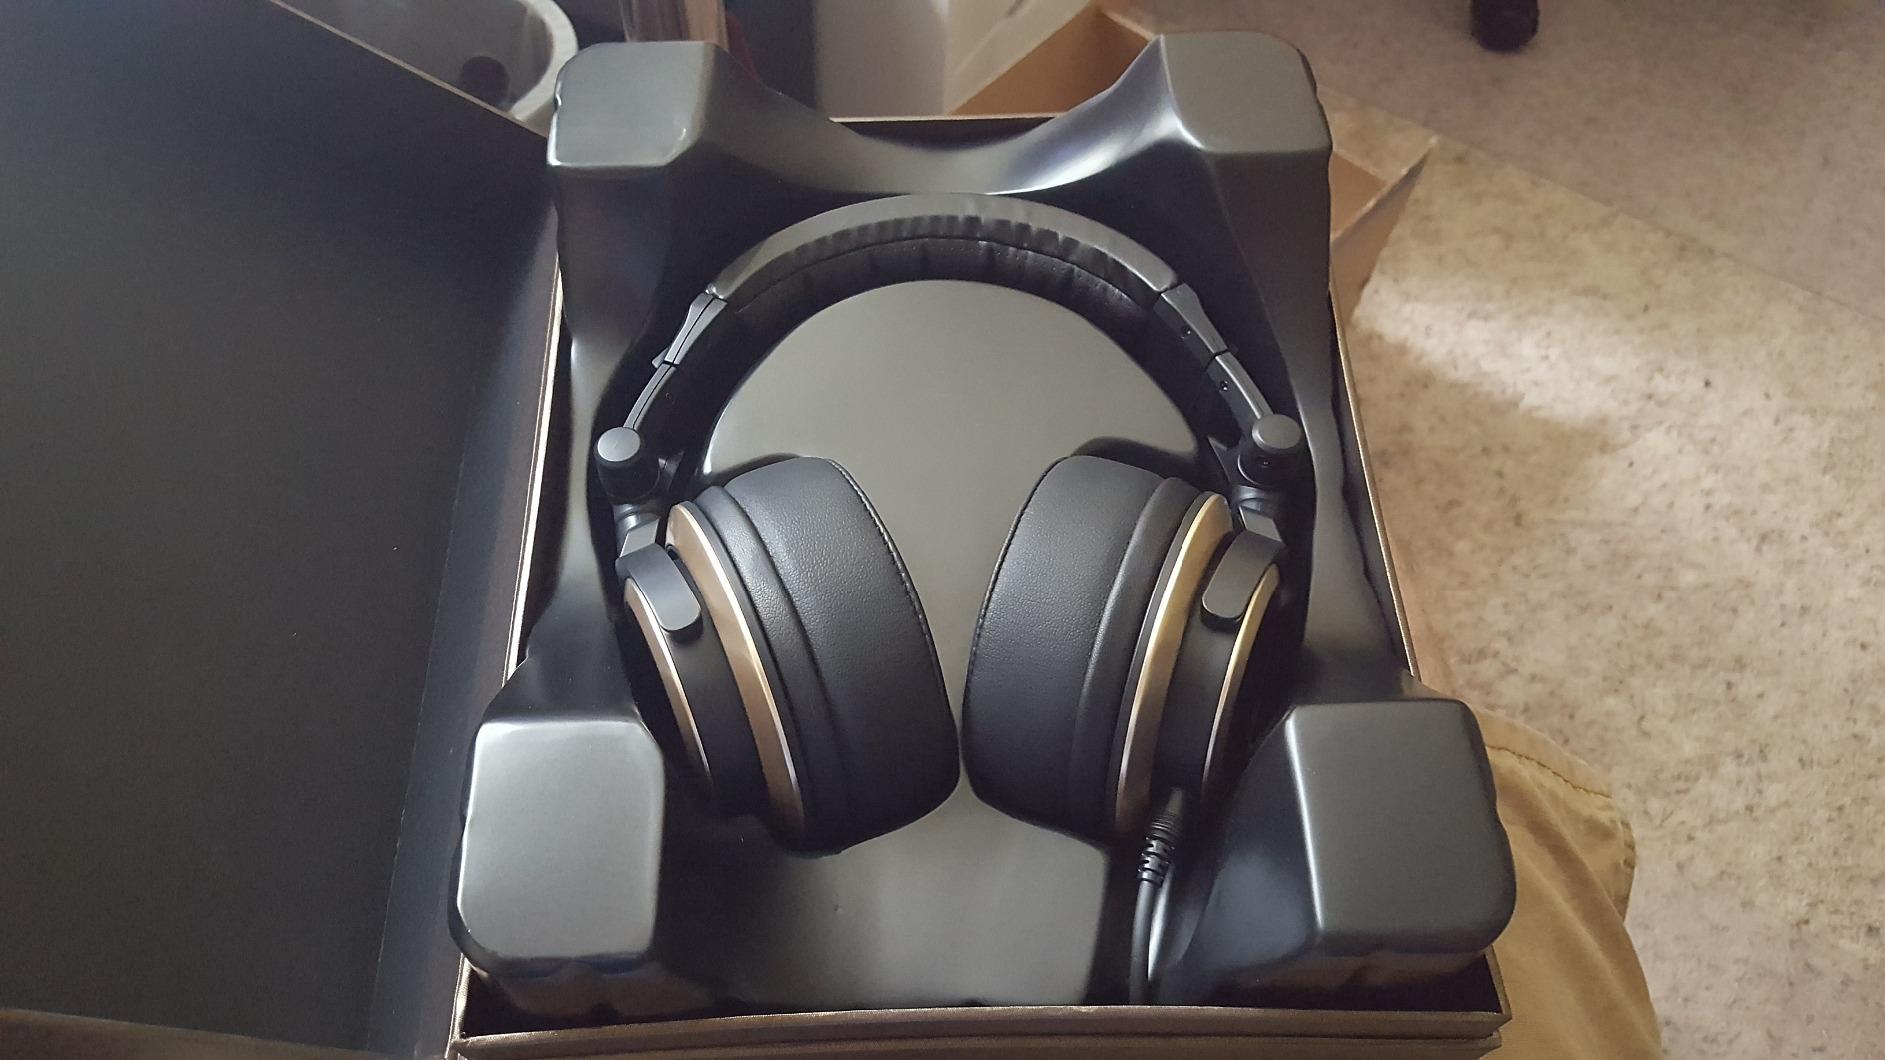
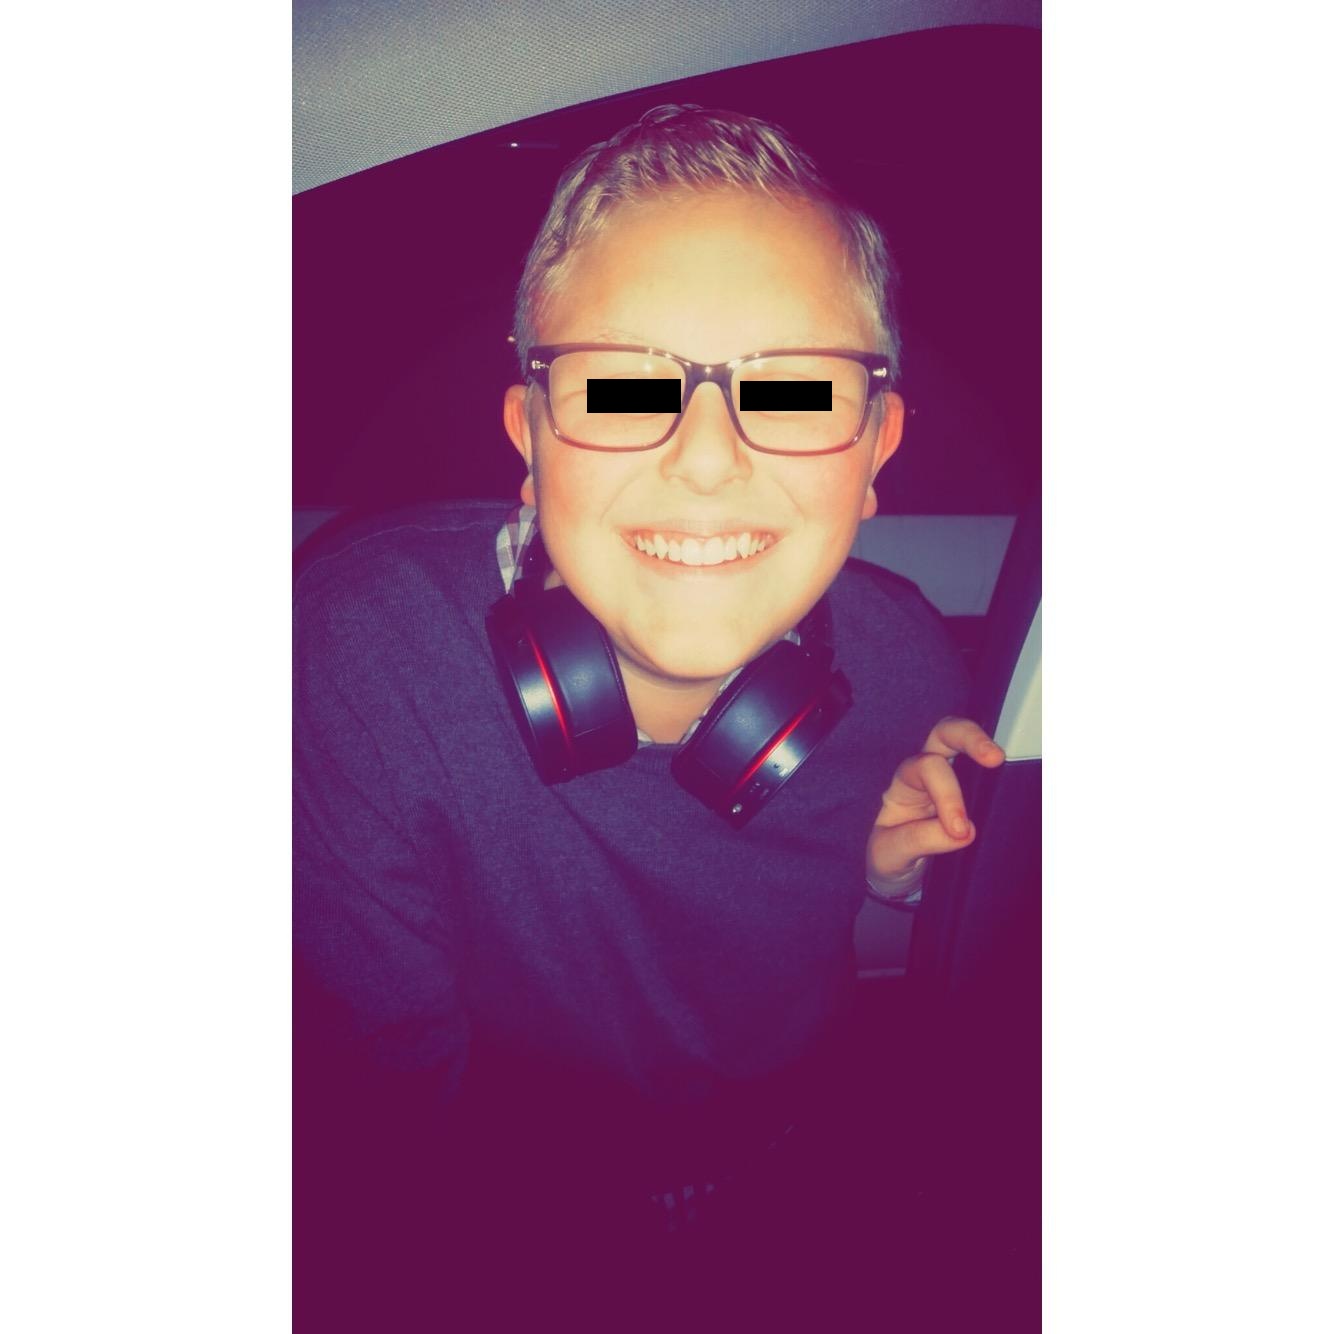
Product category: headphones
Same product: no